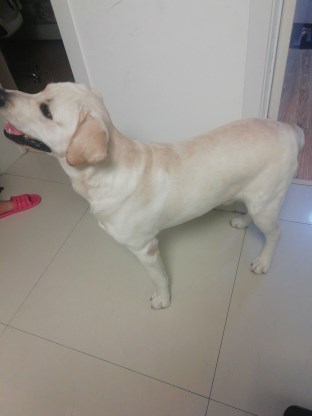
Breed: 3580-n000122-Labrador_retriever